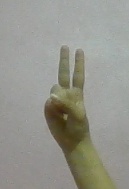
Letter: taa